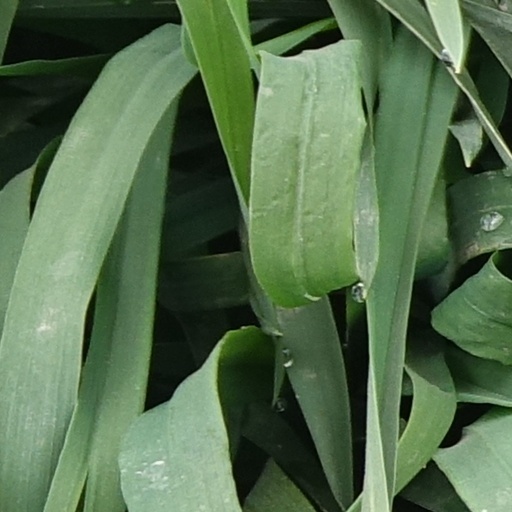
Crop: wheat